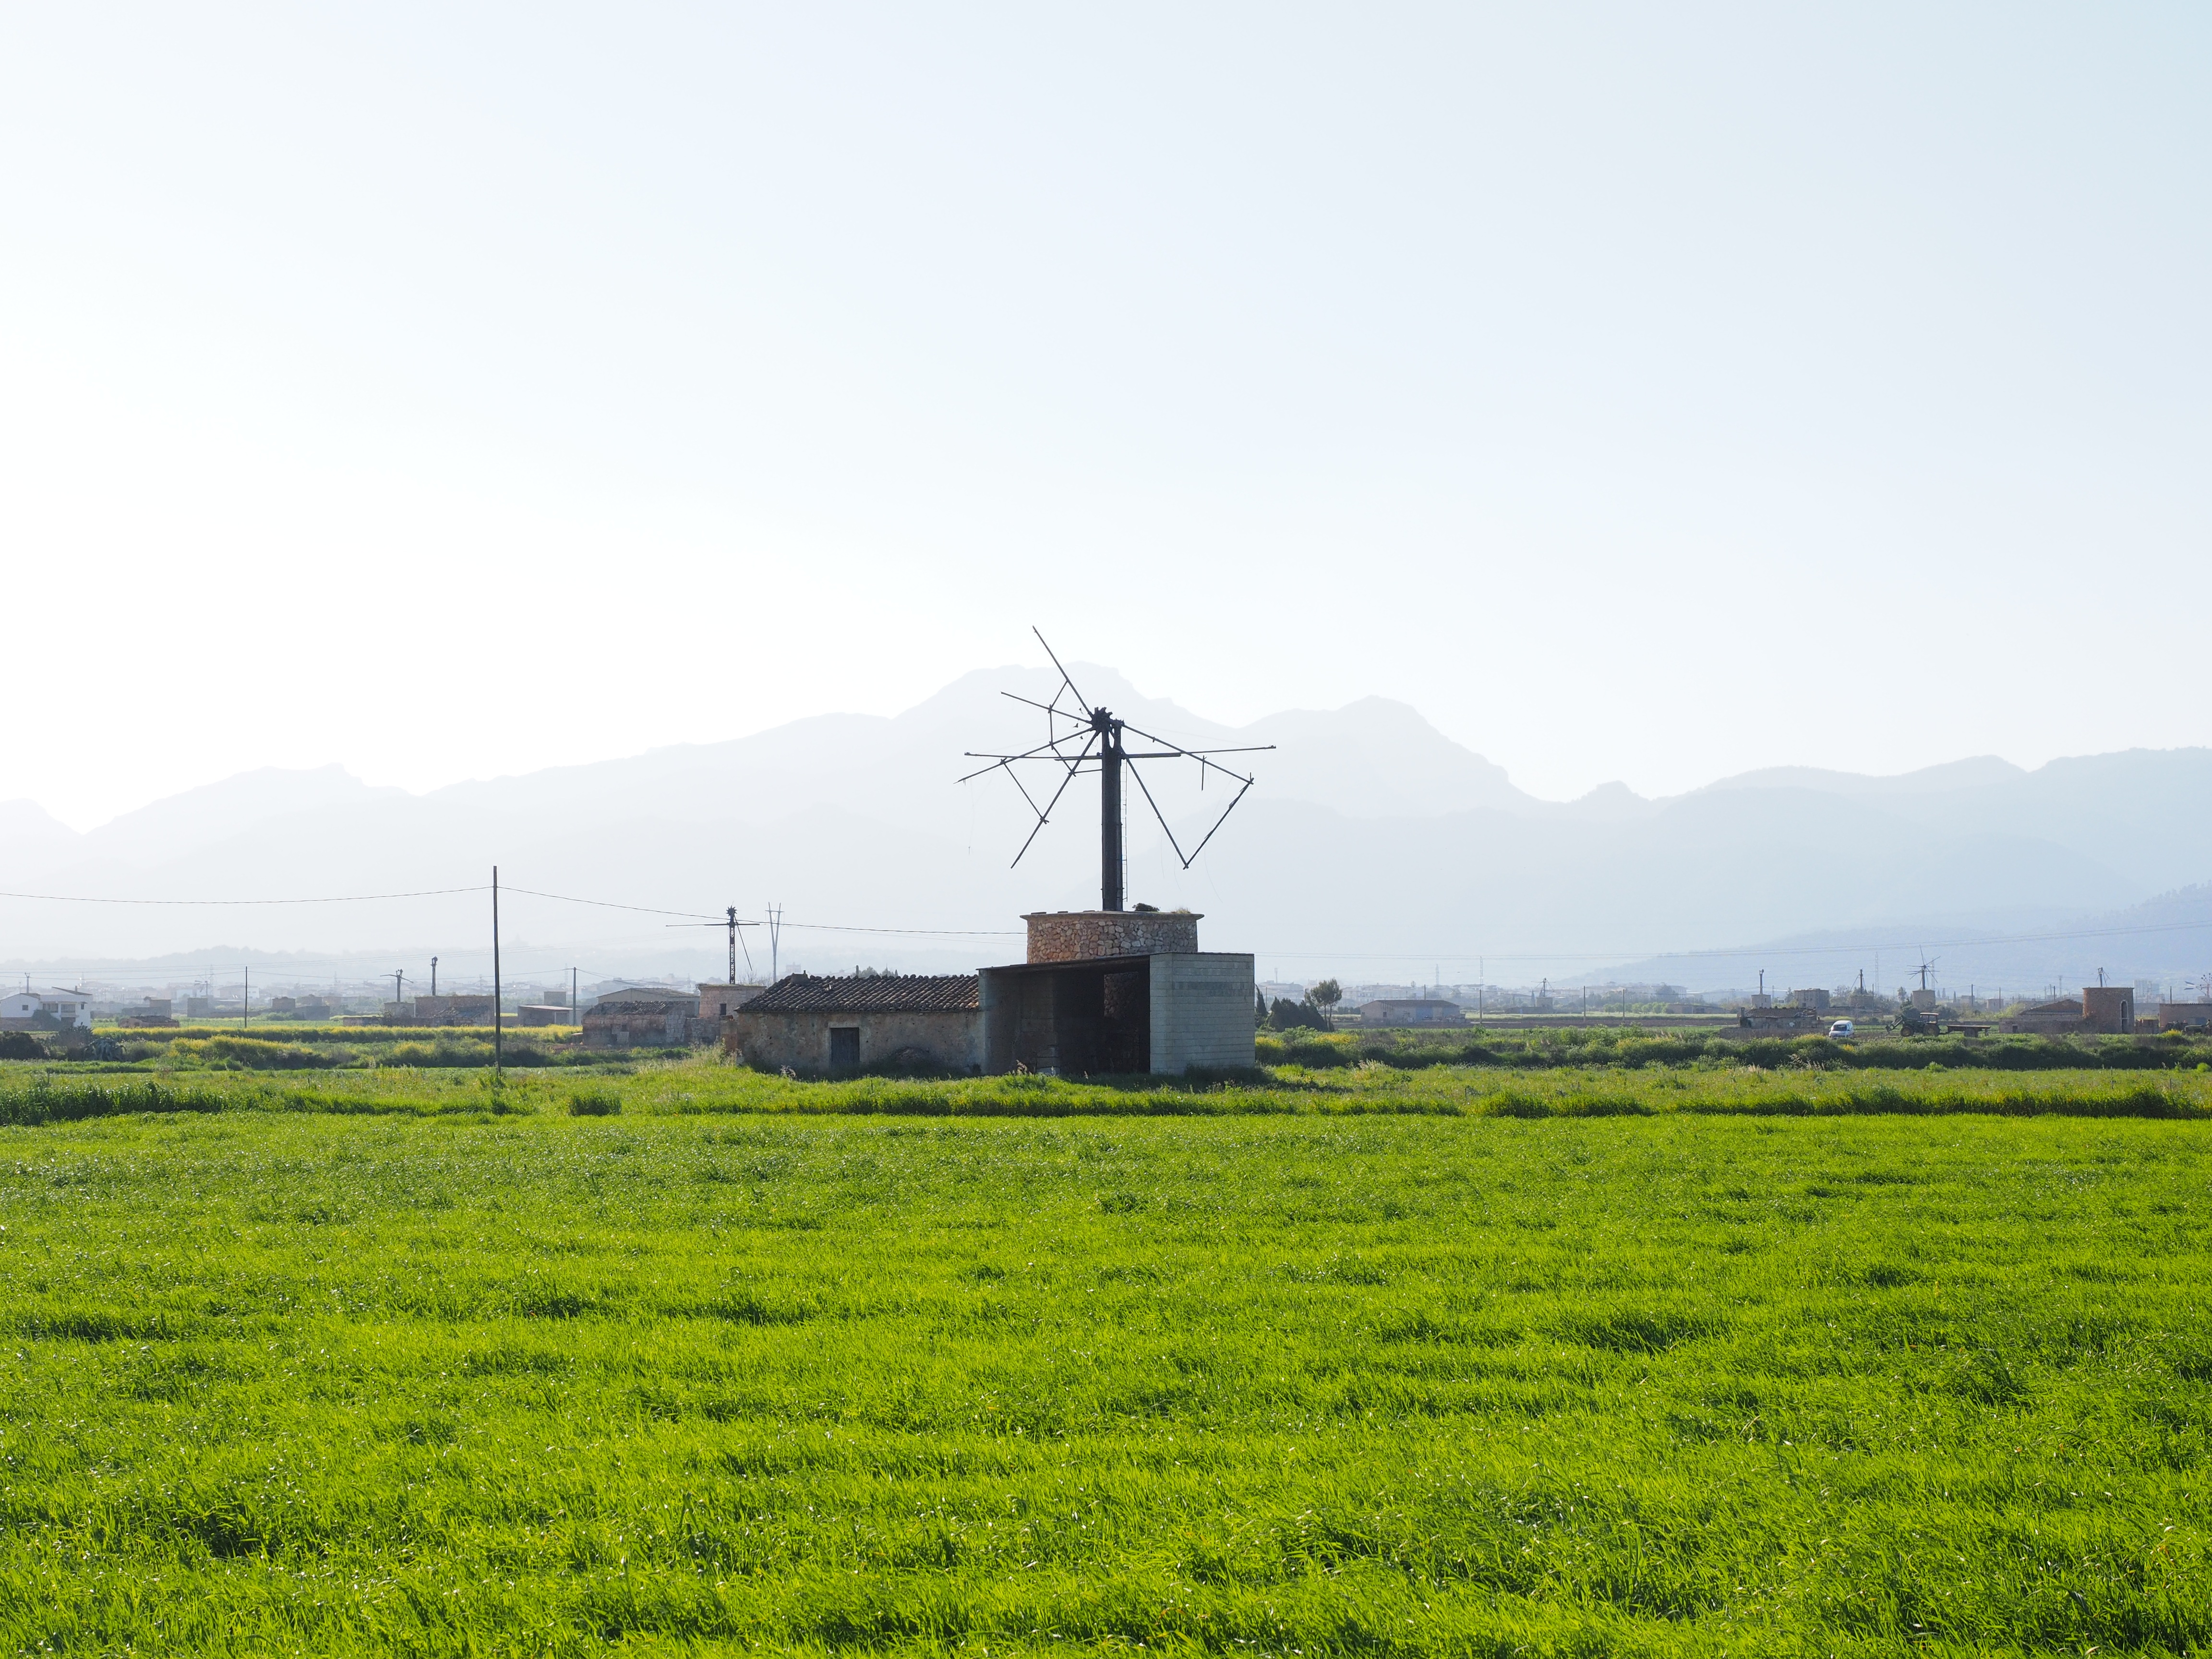
grass, wing, field, farm, meadow, prairie, windmill, wind, building, old, tower, crop, pasture, machine, ruin, agriculture, plain, wind energy, energy, wind power, mill, polder, grassland, dilapidated, wind farm, muro, mallorca, meaningless, lapsed, rural area, overhead power line